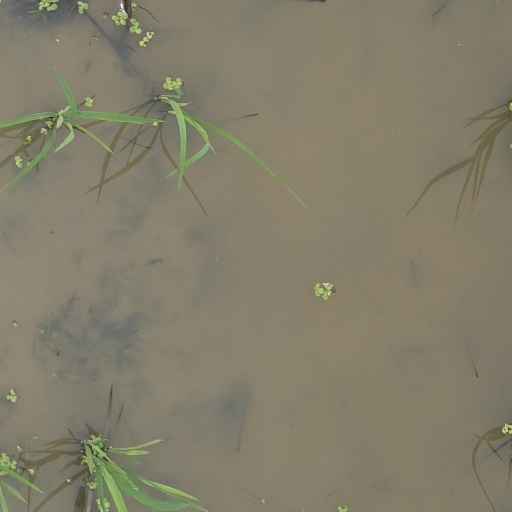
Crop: rice